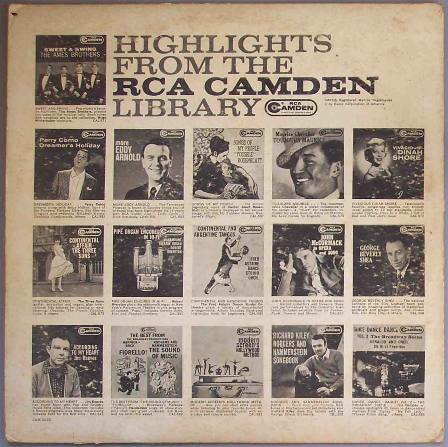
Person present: No